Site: brandenburg
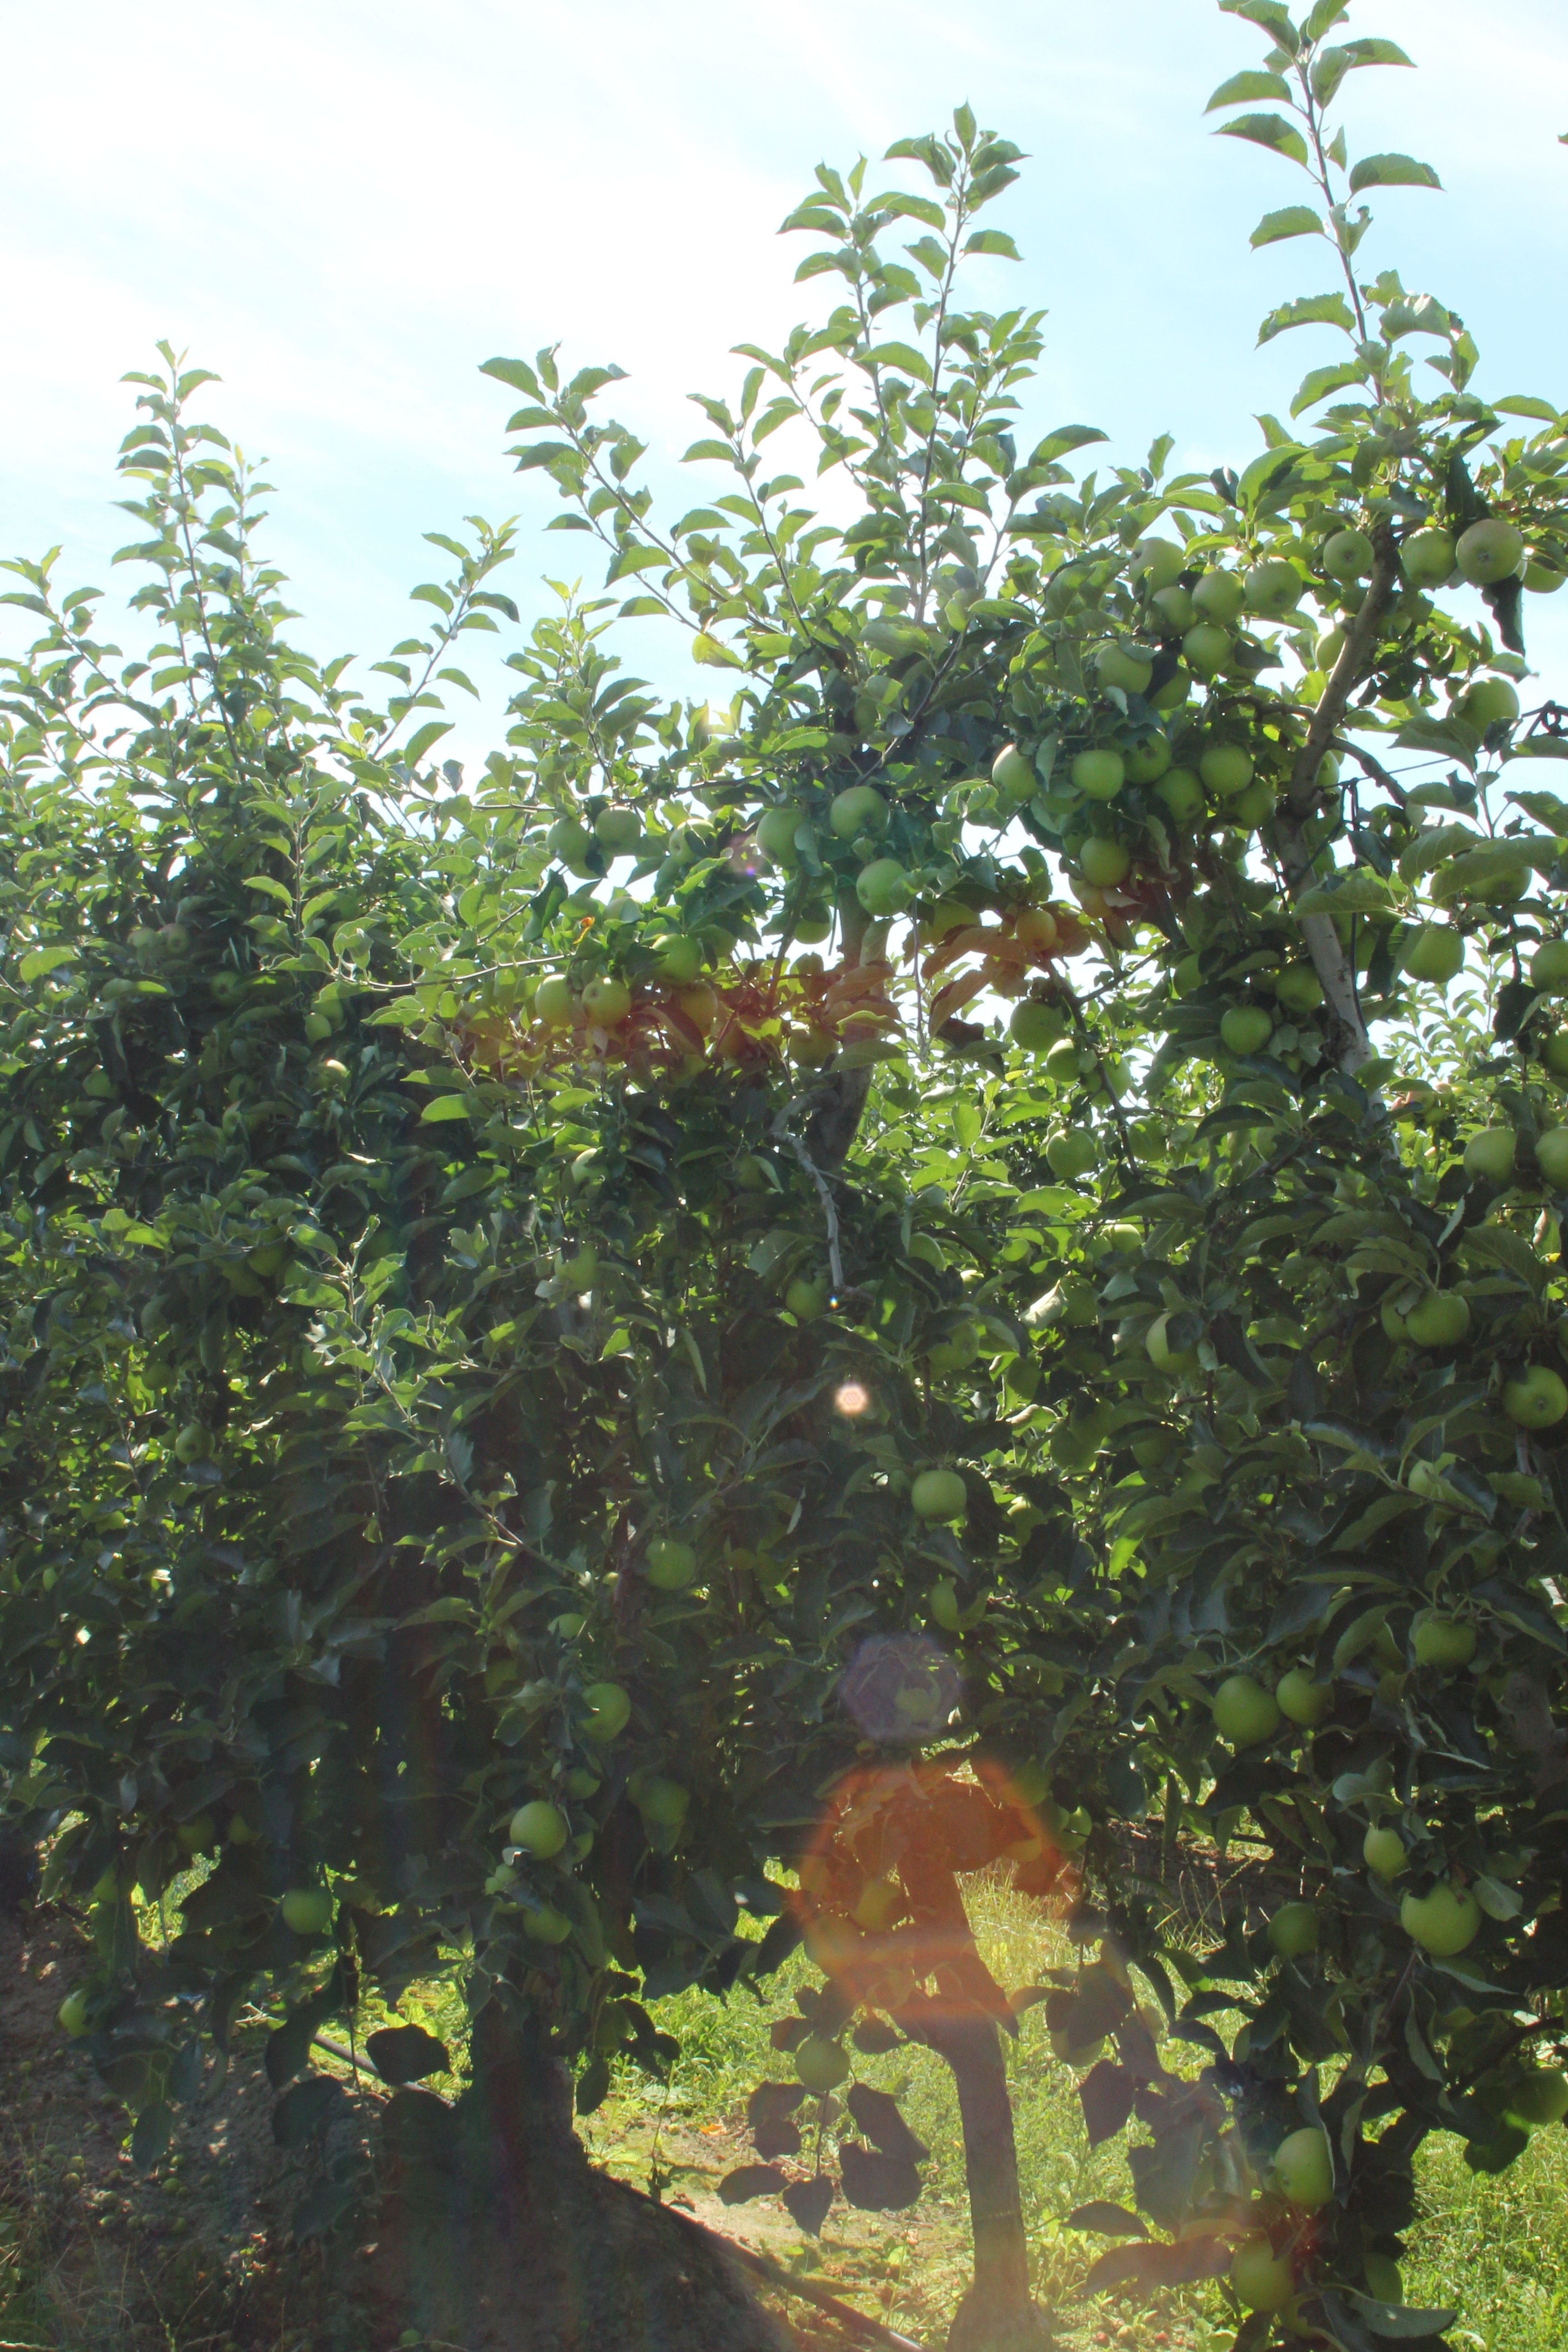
Growth stage (BBCH 77): Development of fruit